Lawthorn

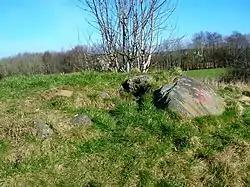
The barrow and the large greywacke stone.

Lawthorn Mount or 'The Thorn' is a scheduled monument classified as ""Prehistoric ritual and funerary: mound, ritual or funerary""